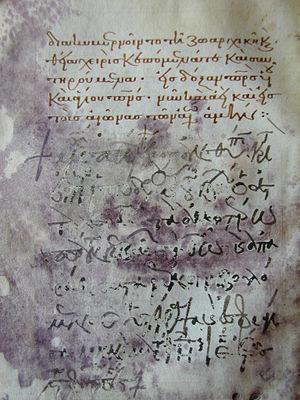
Michel Attaleiatès, né vraisemblablement à Attaleia en Pamphylie vers 1022, est un haut fonctionnaire et historien byzantin prospère qui servit sous les empereurs Michel VII Doukas et Romain IV Diogène. Il consacra une bonne partie de ses revenus à la mise sur pied de diverses fondations charitables parmi lesquelles un monastère à Constantinople, dont la règle donne de précieuses informations sur le climat politique, économique et social de l’époque. Son œuvre principale est l’Histoire dans laquelle il tente d’expliquer le déclin militaire de Byzance. Il mourut vers 1080.
Nicéphore III Botaniatès ou Botaneiates ou Botaniate, né vers 1001 et mort en 1081, est empereur byzantin du 24 mars 1078 au 4 avril 1081.